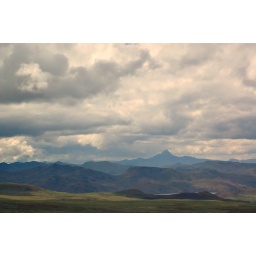
Dramatic sky over the Andes mountains